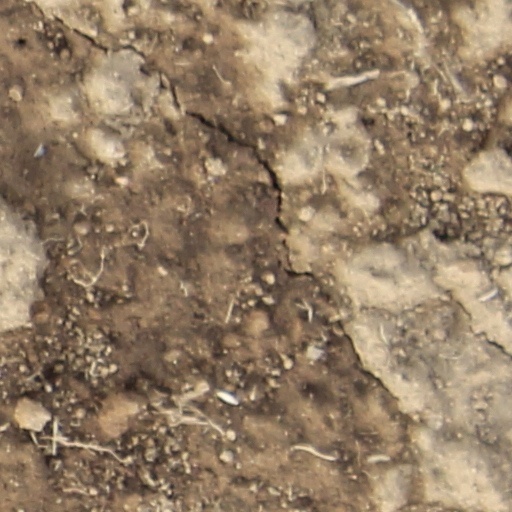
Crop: wheat